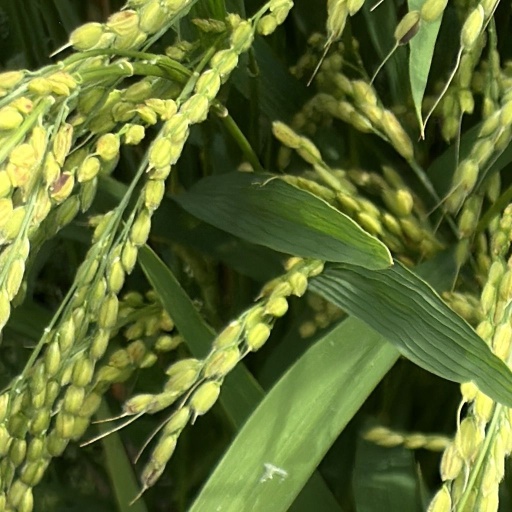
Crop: rice